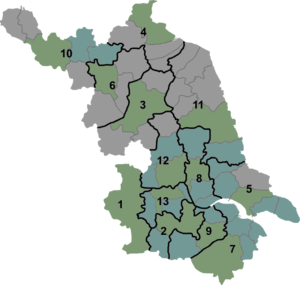
La gare de Xuzhou est une gare ferroviaire chinoise situé à Xuzhou, dans la province du Jiangsu.
Le Jiangsu est une province côtière chinoise. Elle borde la ville de Shanghai à l'ouest et au nord. La partie sud de la province, le long du Chang Jiang forme depuis un millénaire l'une des régions les plus riches et les plus densément peuplées de Chine. Le chef-lieu de la province, Nankin, fut plusieurs fois capitale de la Chine.
L'Homme de Nankin est le nom donné à deux crânes humains fossiles partiels appartenant à l'espèce Homo erectus, découverts en 1990 en Chine. Les deux crânes et une molaire isolée ont été trouvés dans la grotte de la Coloquinte, située à Tangshan, près de Nankin, ancienne capitale de la Chine.